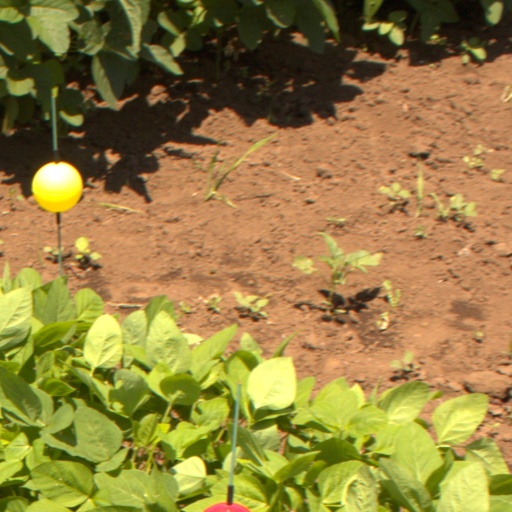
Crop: soybean